Île de Ré

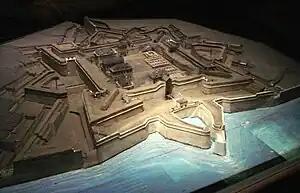
The citadel of Saint-Martin. Military mock-up, 1702. Musée des Plans-Reliefs

In 1627, an English invasion force under the command of George Villiers, Duke of Buckingham, attacked the island in order to relieve the Siege of La Rochelle. Buckingham's forces were poorly equipped and failed to even scale the walls of the citadel as their scaling ladders were too short. After three months of combat in the Siege of Saint-Martin-de-Ré against the French under Marshal Toiras, the Duke was forced to withdraw. The English lost more than 4,000 out of 7,000 troops during the campaign.